Sky position (RA, Dec in degrees): 164.941, 6.702
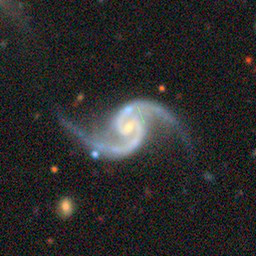
Galaxy morphology: Barred Spiral Galaxies